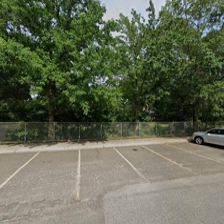
Label: streetView